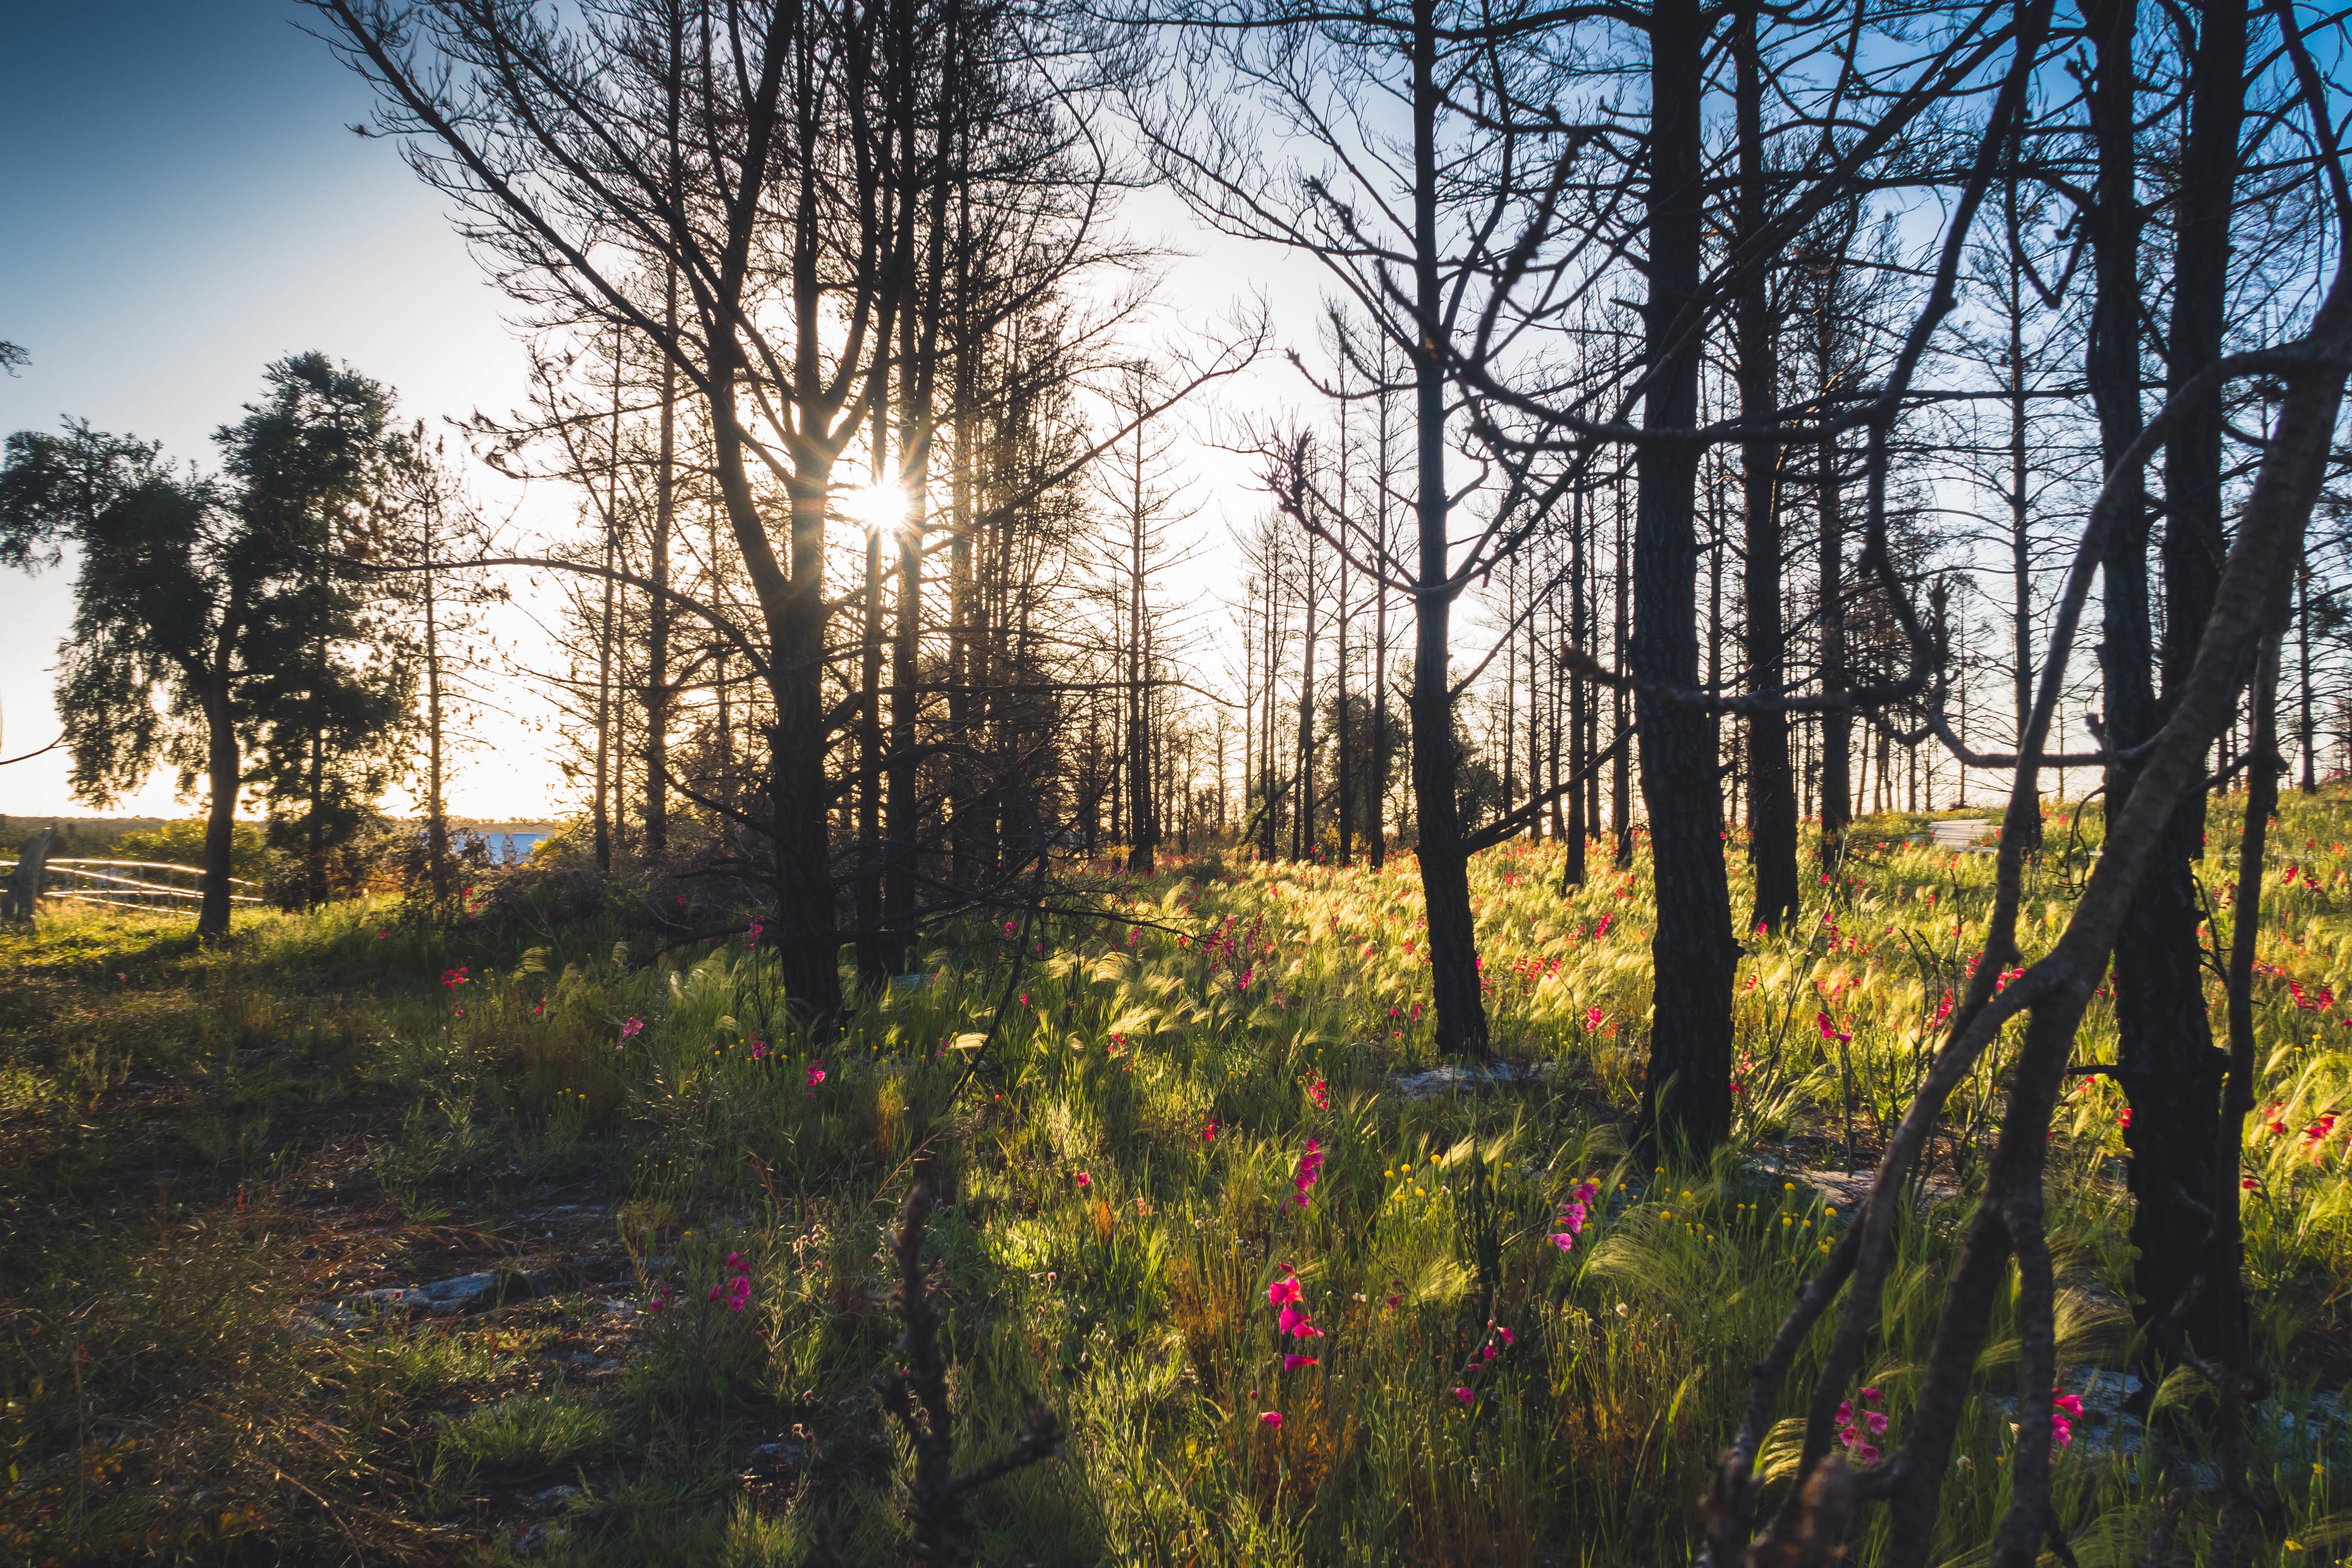
tree, nature, forest, wilderness, meadow, sunlight, morning, leaf, flower, autumn, season, woodland, habitat, ecosystem, biome, natural environment, woody plant